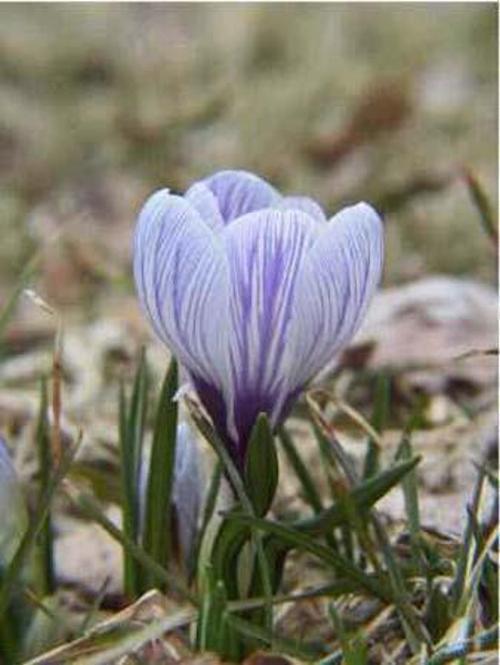
Flower: Crocus